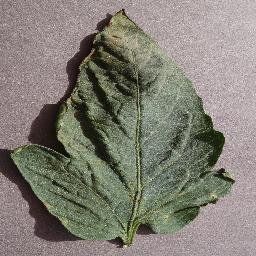
Label: Tomato___Target_Spot